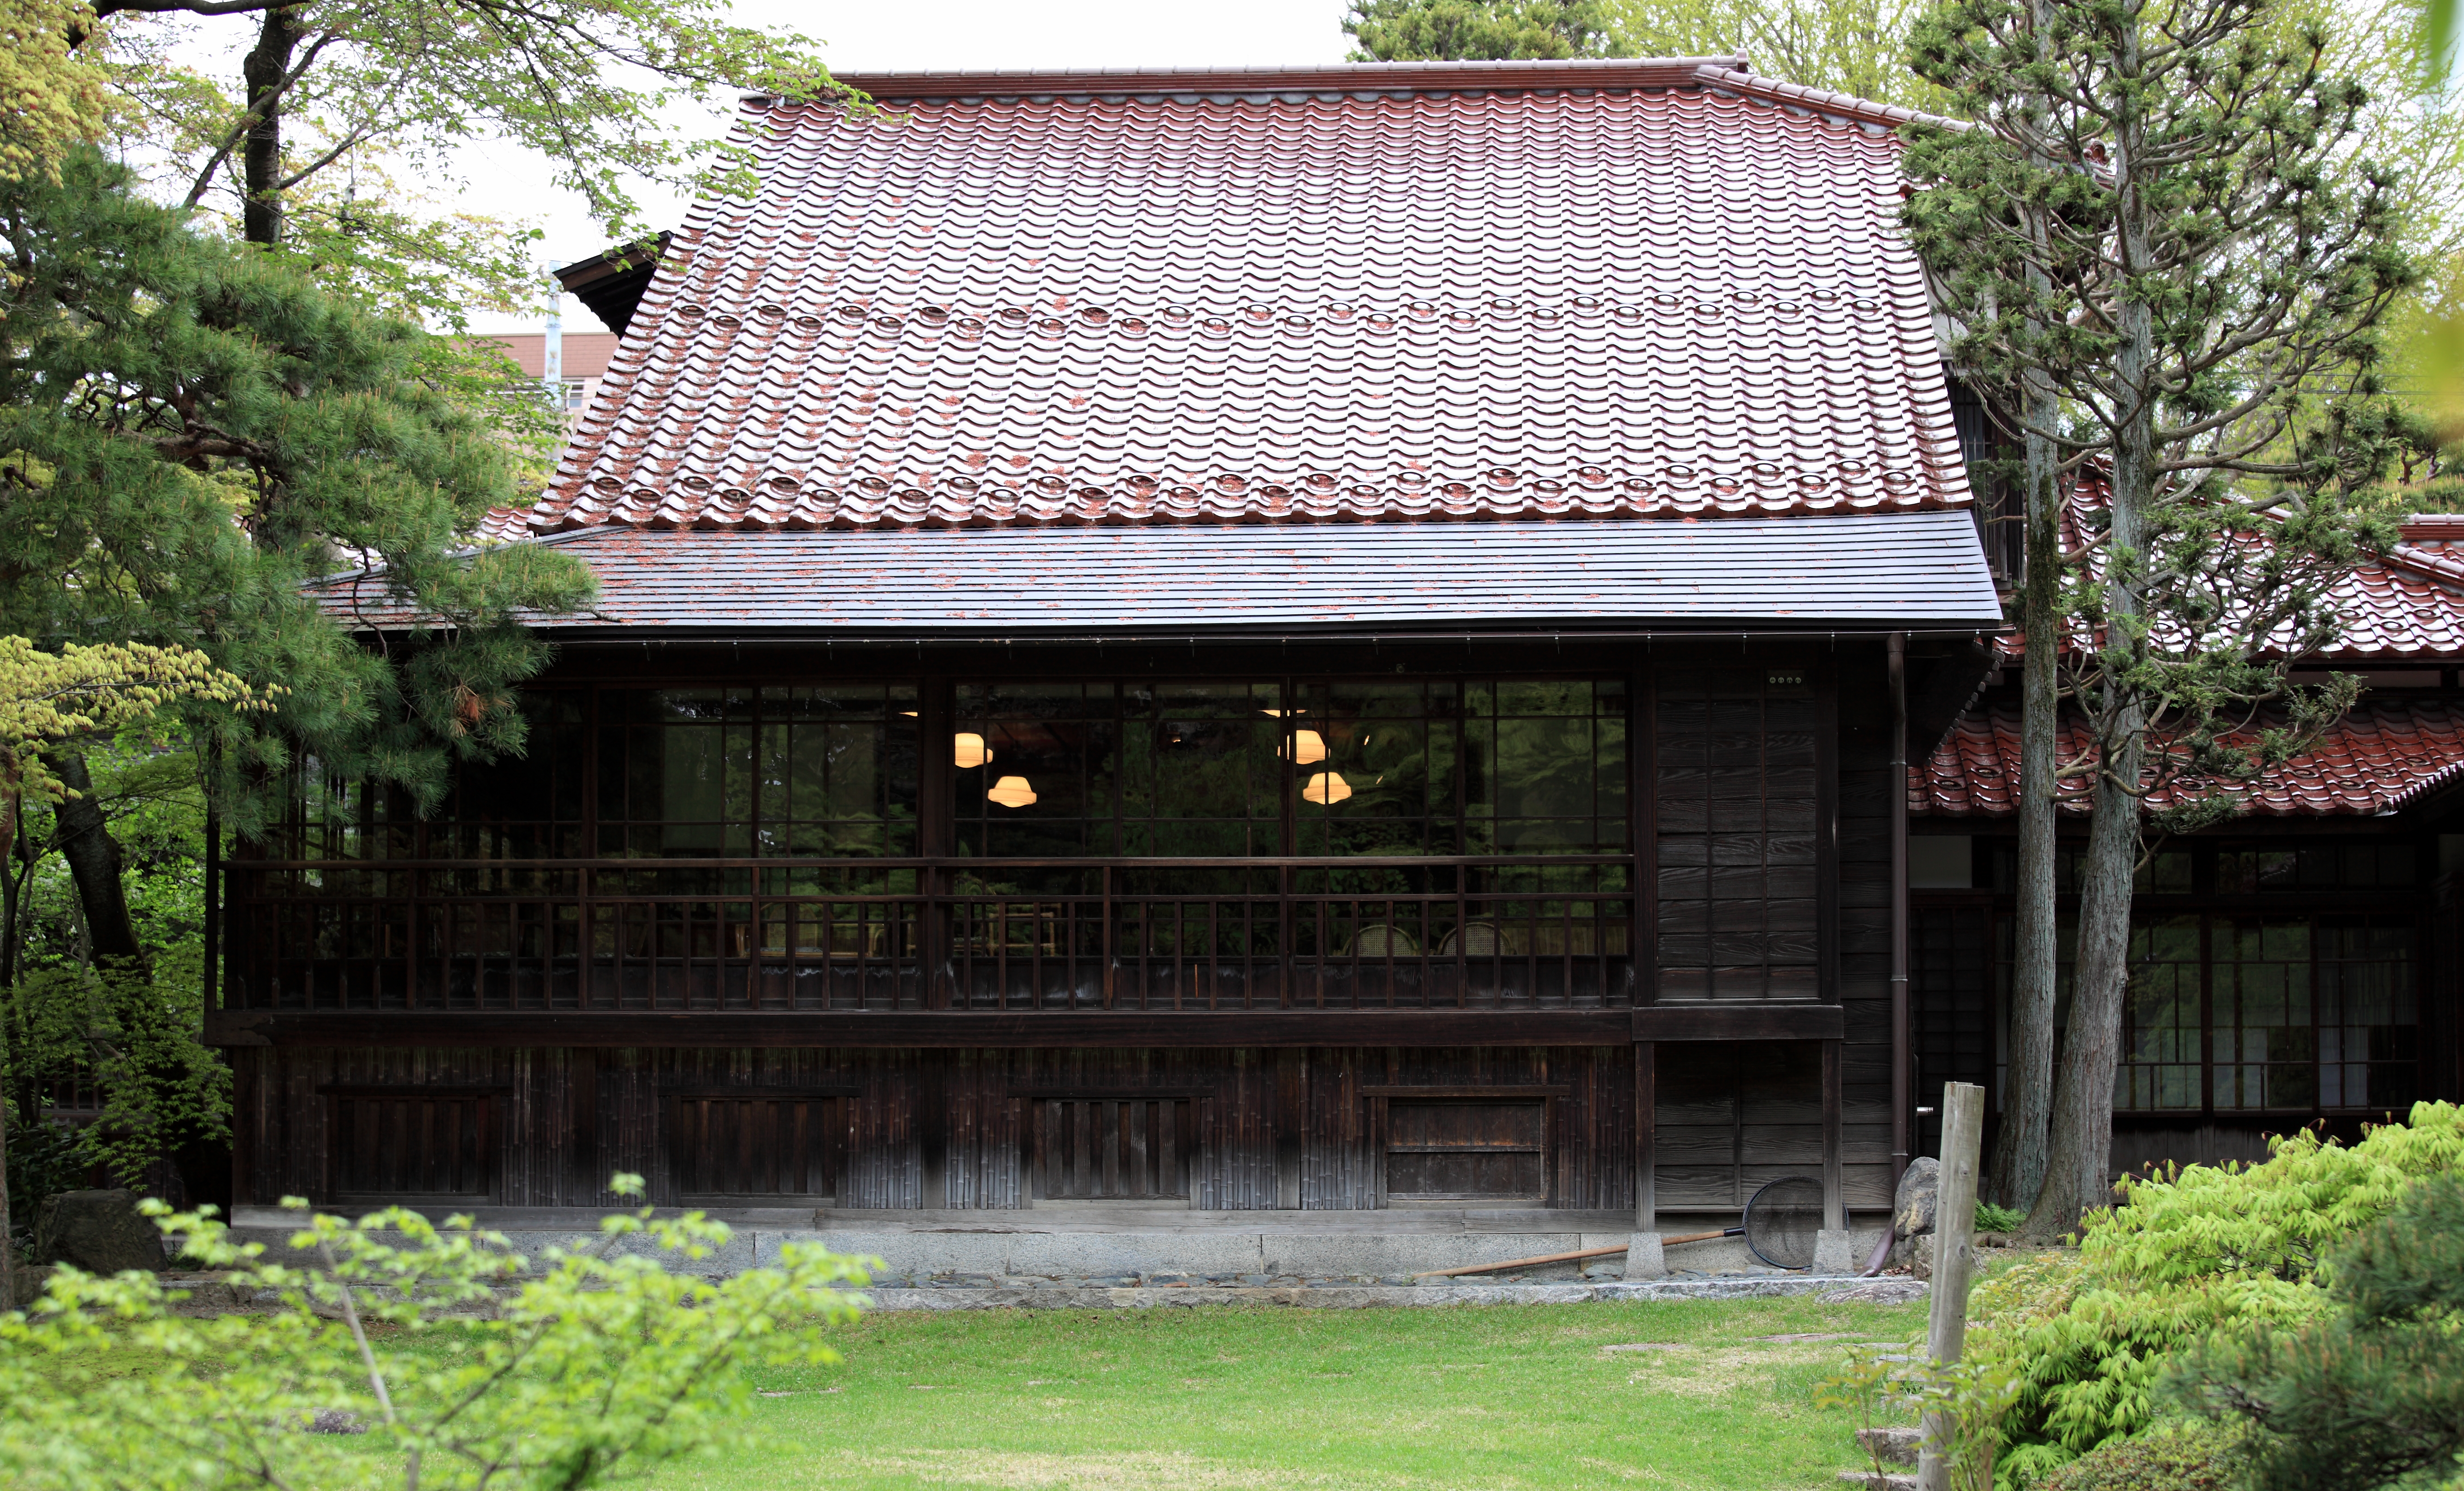
architecture, house, building, home, high, cottage, ancient, residence, property, exterior, place of worship, design, temple, japanese, shrine, 5d, style, hires, estate, markii, traditional, hi, res, resolution, iwate, morioka, nanshoso, shinto shrine, outdoor structure